Serial Teachers 2

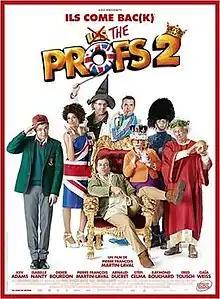
Film poster

Serial Teachers 2 is a 2015 French comedy film directed by Pierre-François Martin-Laval. It is the sequel to 2013's "Serial Teachers" ("Les Profs").